Liaquat National Memorial Library

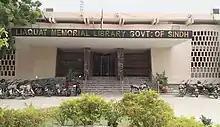
Entrance of the Liaquat Memorial Library, Govt. of Sindh

The Liaquat National Memorial Library is a public library located at the Stadium Road in Karachi, Pakistan.